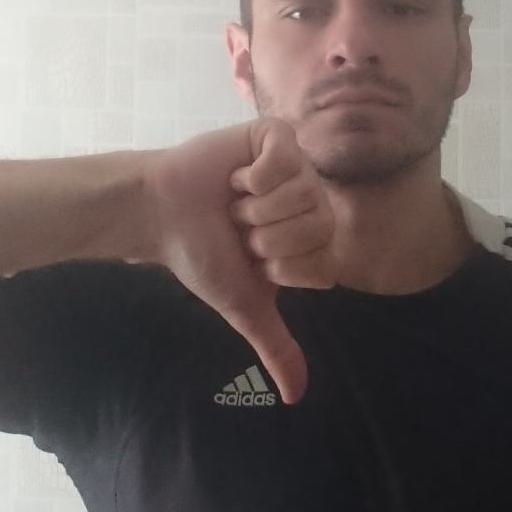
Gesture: dislike